Gertrude Chataway

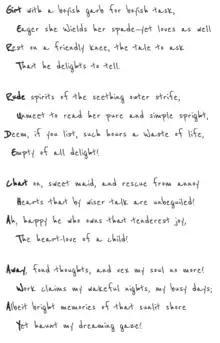
Lewis Carroll wrote this unique double acrostic for Gertrude Chataway. The verses embody her name in two ways — by letters, and by syllables. This is the only double acrostic of its kind.

Gertrude Chataway (1866–1951) was the most important child-friend in the life of the author Lewis Carroll, after Alice Liddell. It was Gertrude who inspired his great nonsense mock-epic "The Hunting of the Snark" (1876), and the book is dedicated to her, and opens with a poem that uses her name as a double acrostic.